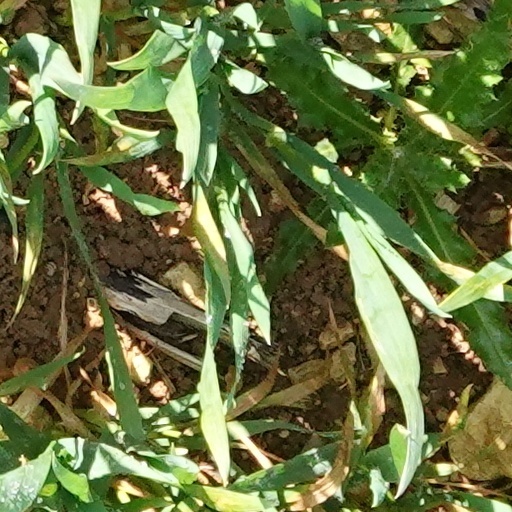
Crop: wheat